Wayne Wonder

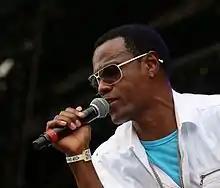
Wonder performing in 2013

Von Wayne Charles (born 26 July 1972), better known by his stage name Wayne Wonder, is a Jamaican reggae and dancehall artist. His most popular single is the 2003 hit "No Letting Go".